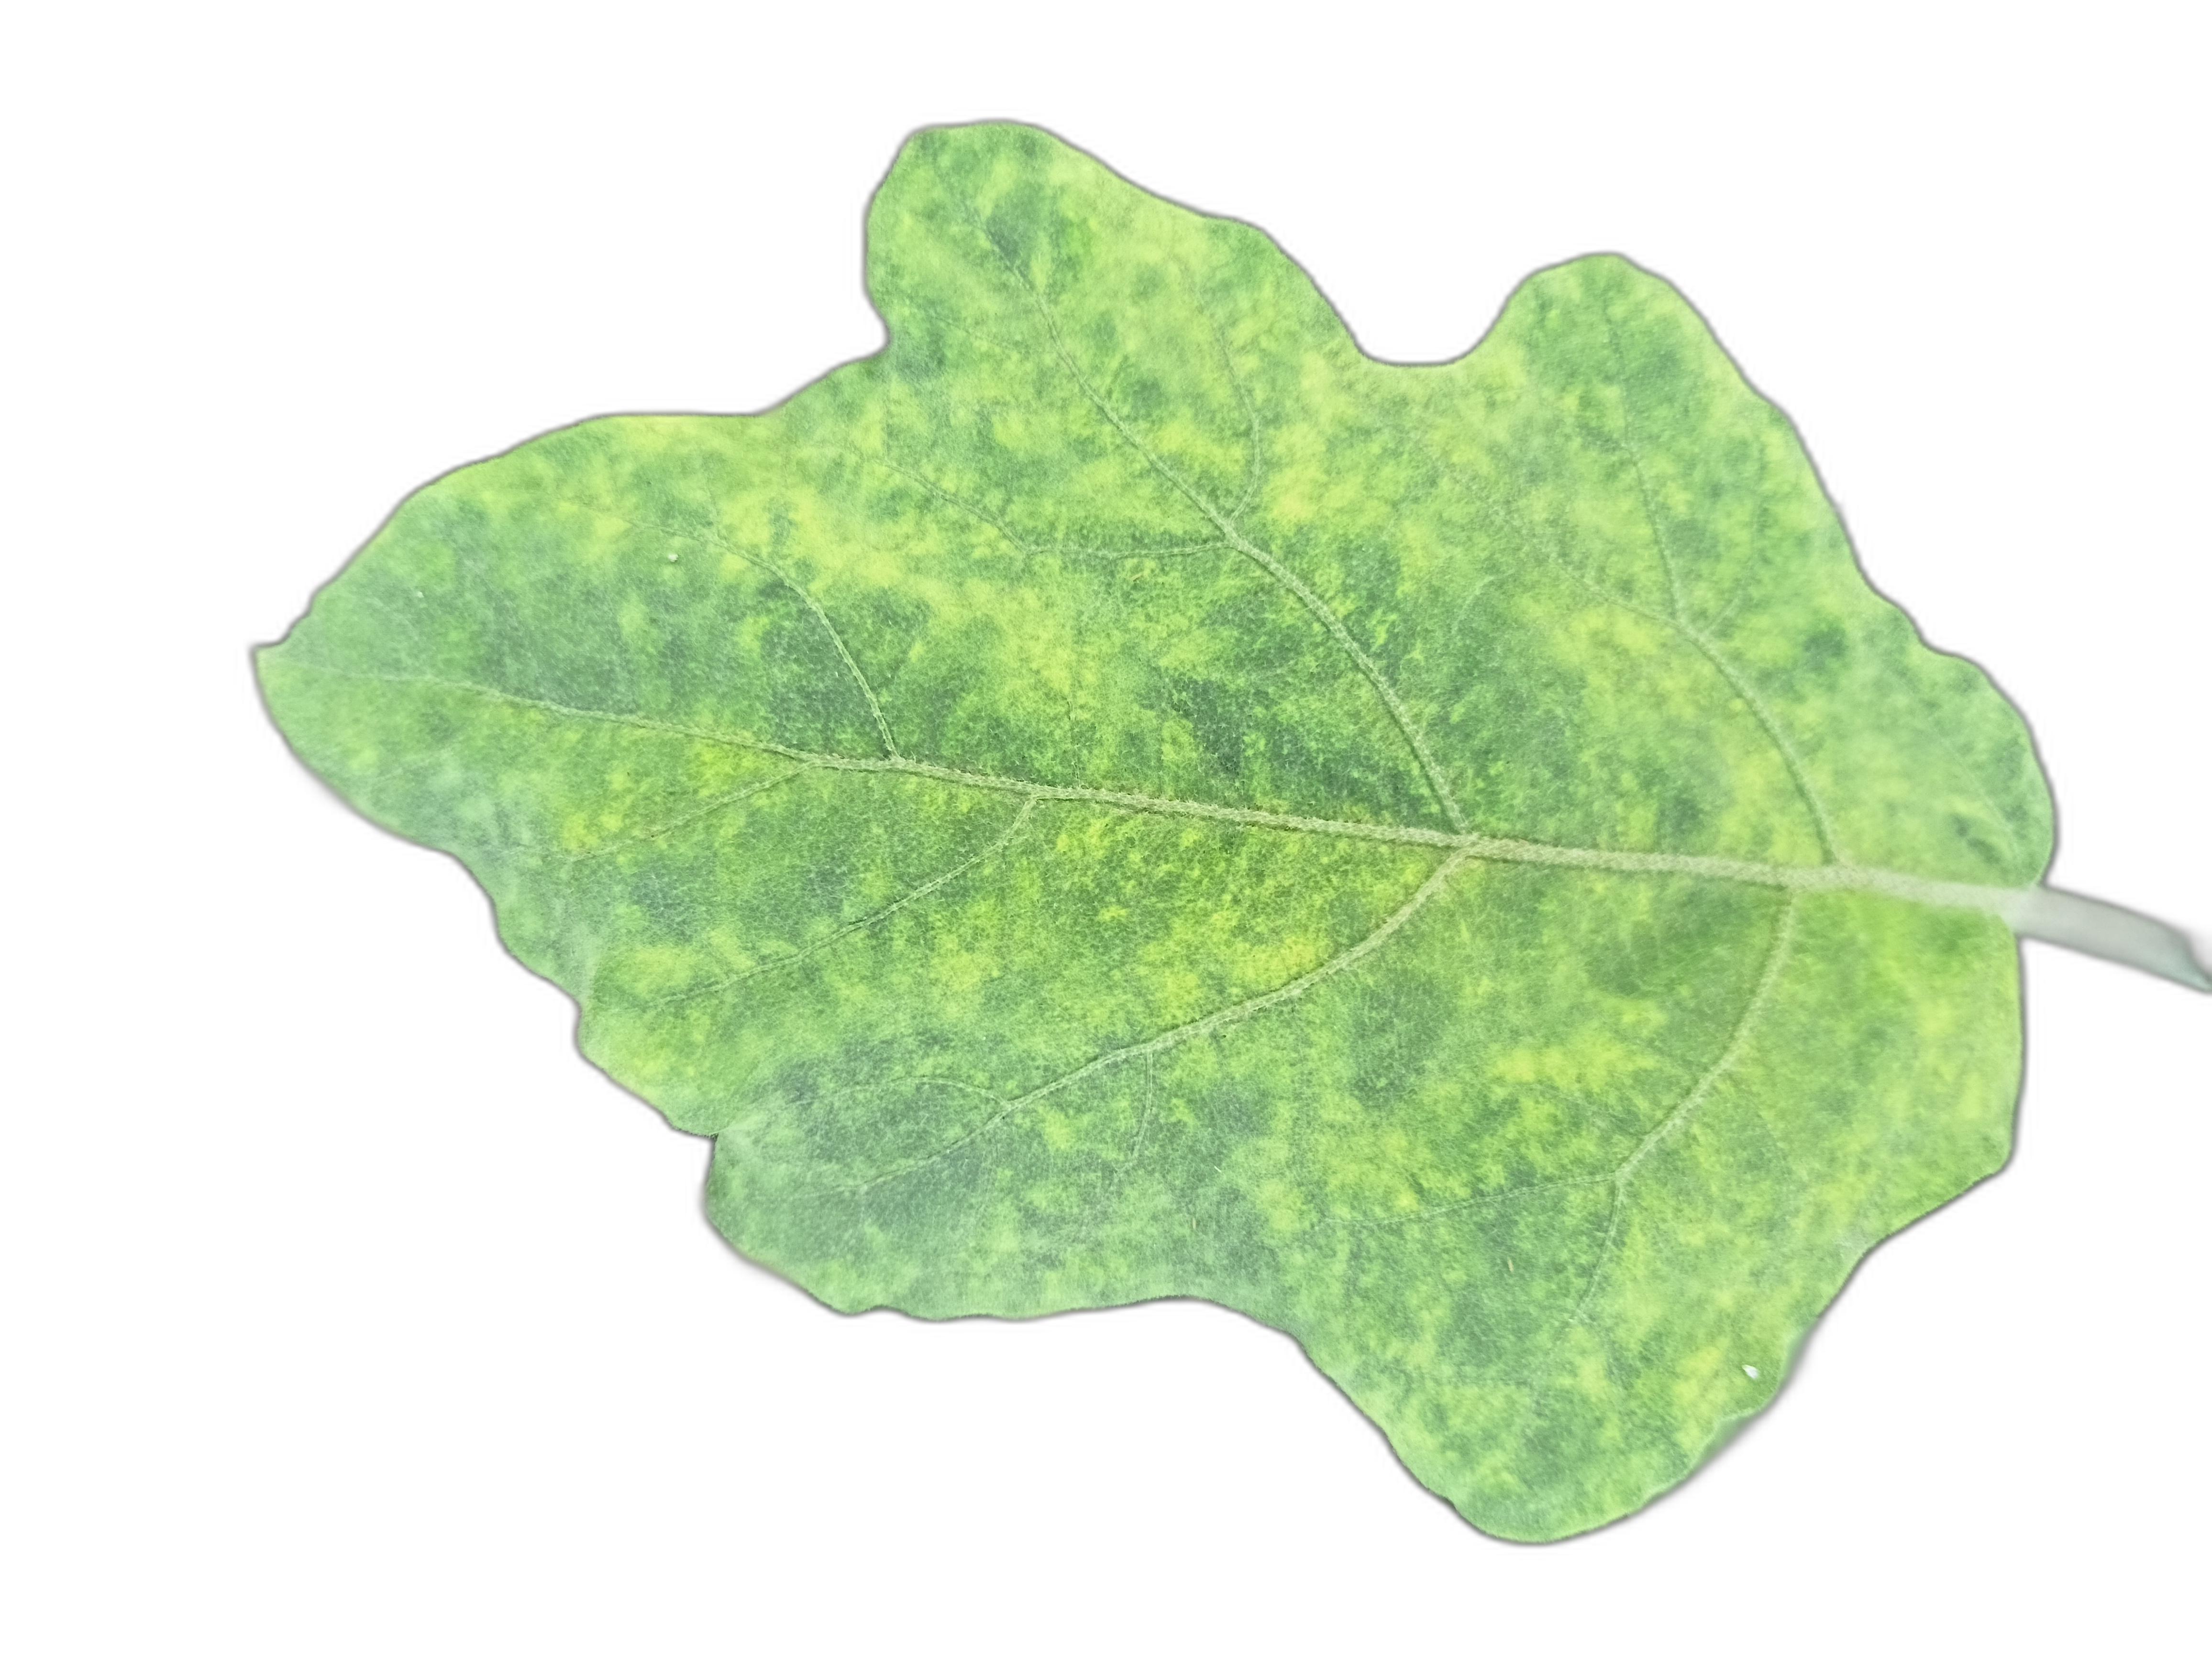
Label: Healthy Leaf